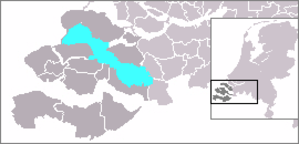
L'Escaut oriental est un bras de mer situé dans la province de Zélande aux Pays-Bas. Il voisine les îles de Schouwen-Duiveland, Tholen, Sint Philipsland, Noord-Beveland et Zuid-Beveland. Depuis la construction de l'Oosterscheldekering en 1986, l'Escaut oriental peut, en cas de nécessité, être entièrement coupé de la mer.